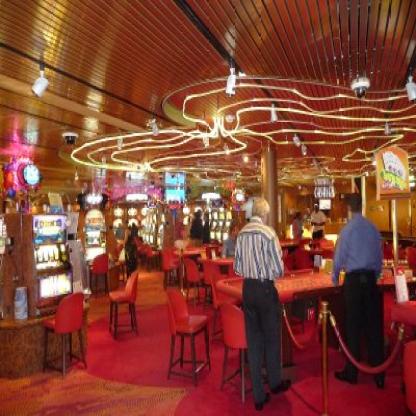
Scene: Indoor